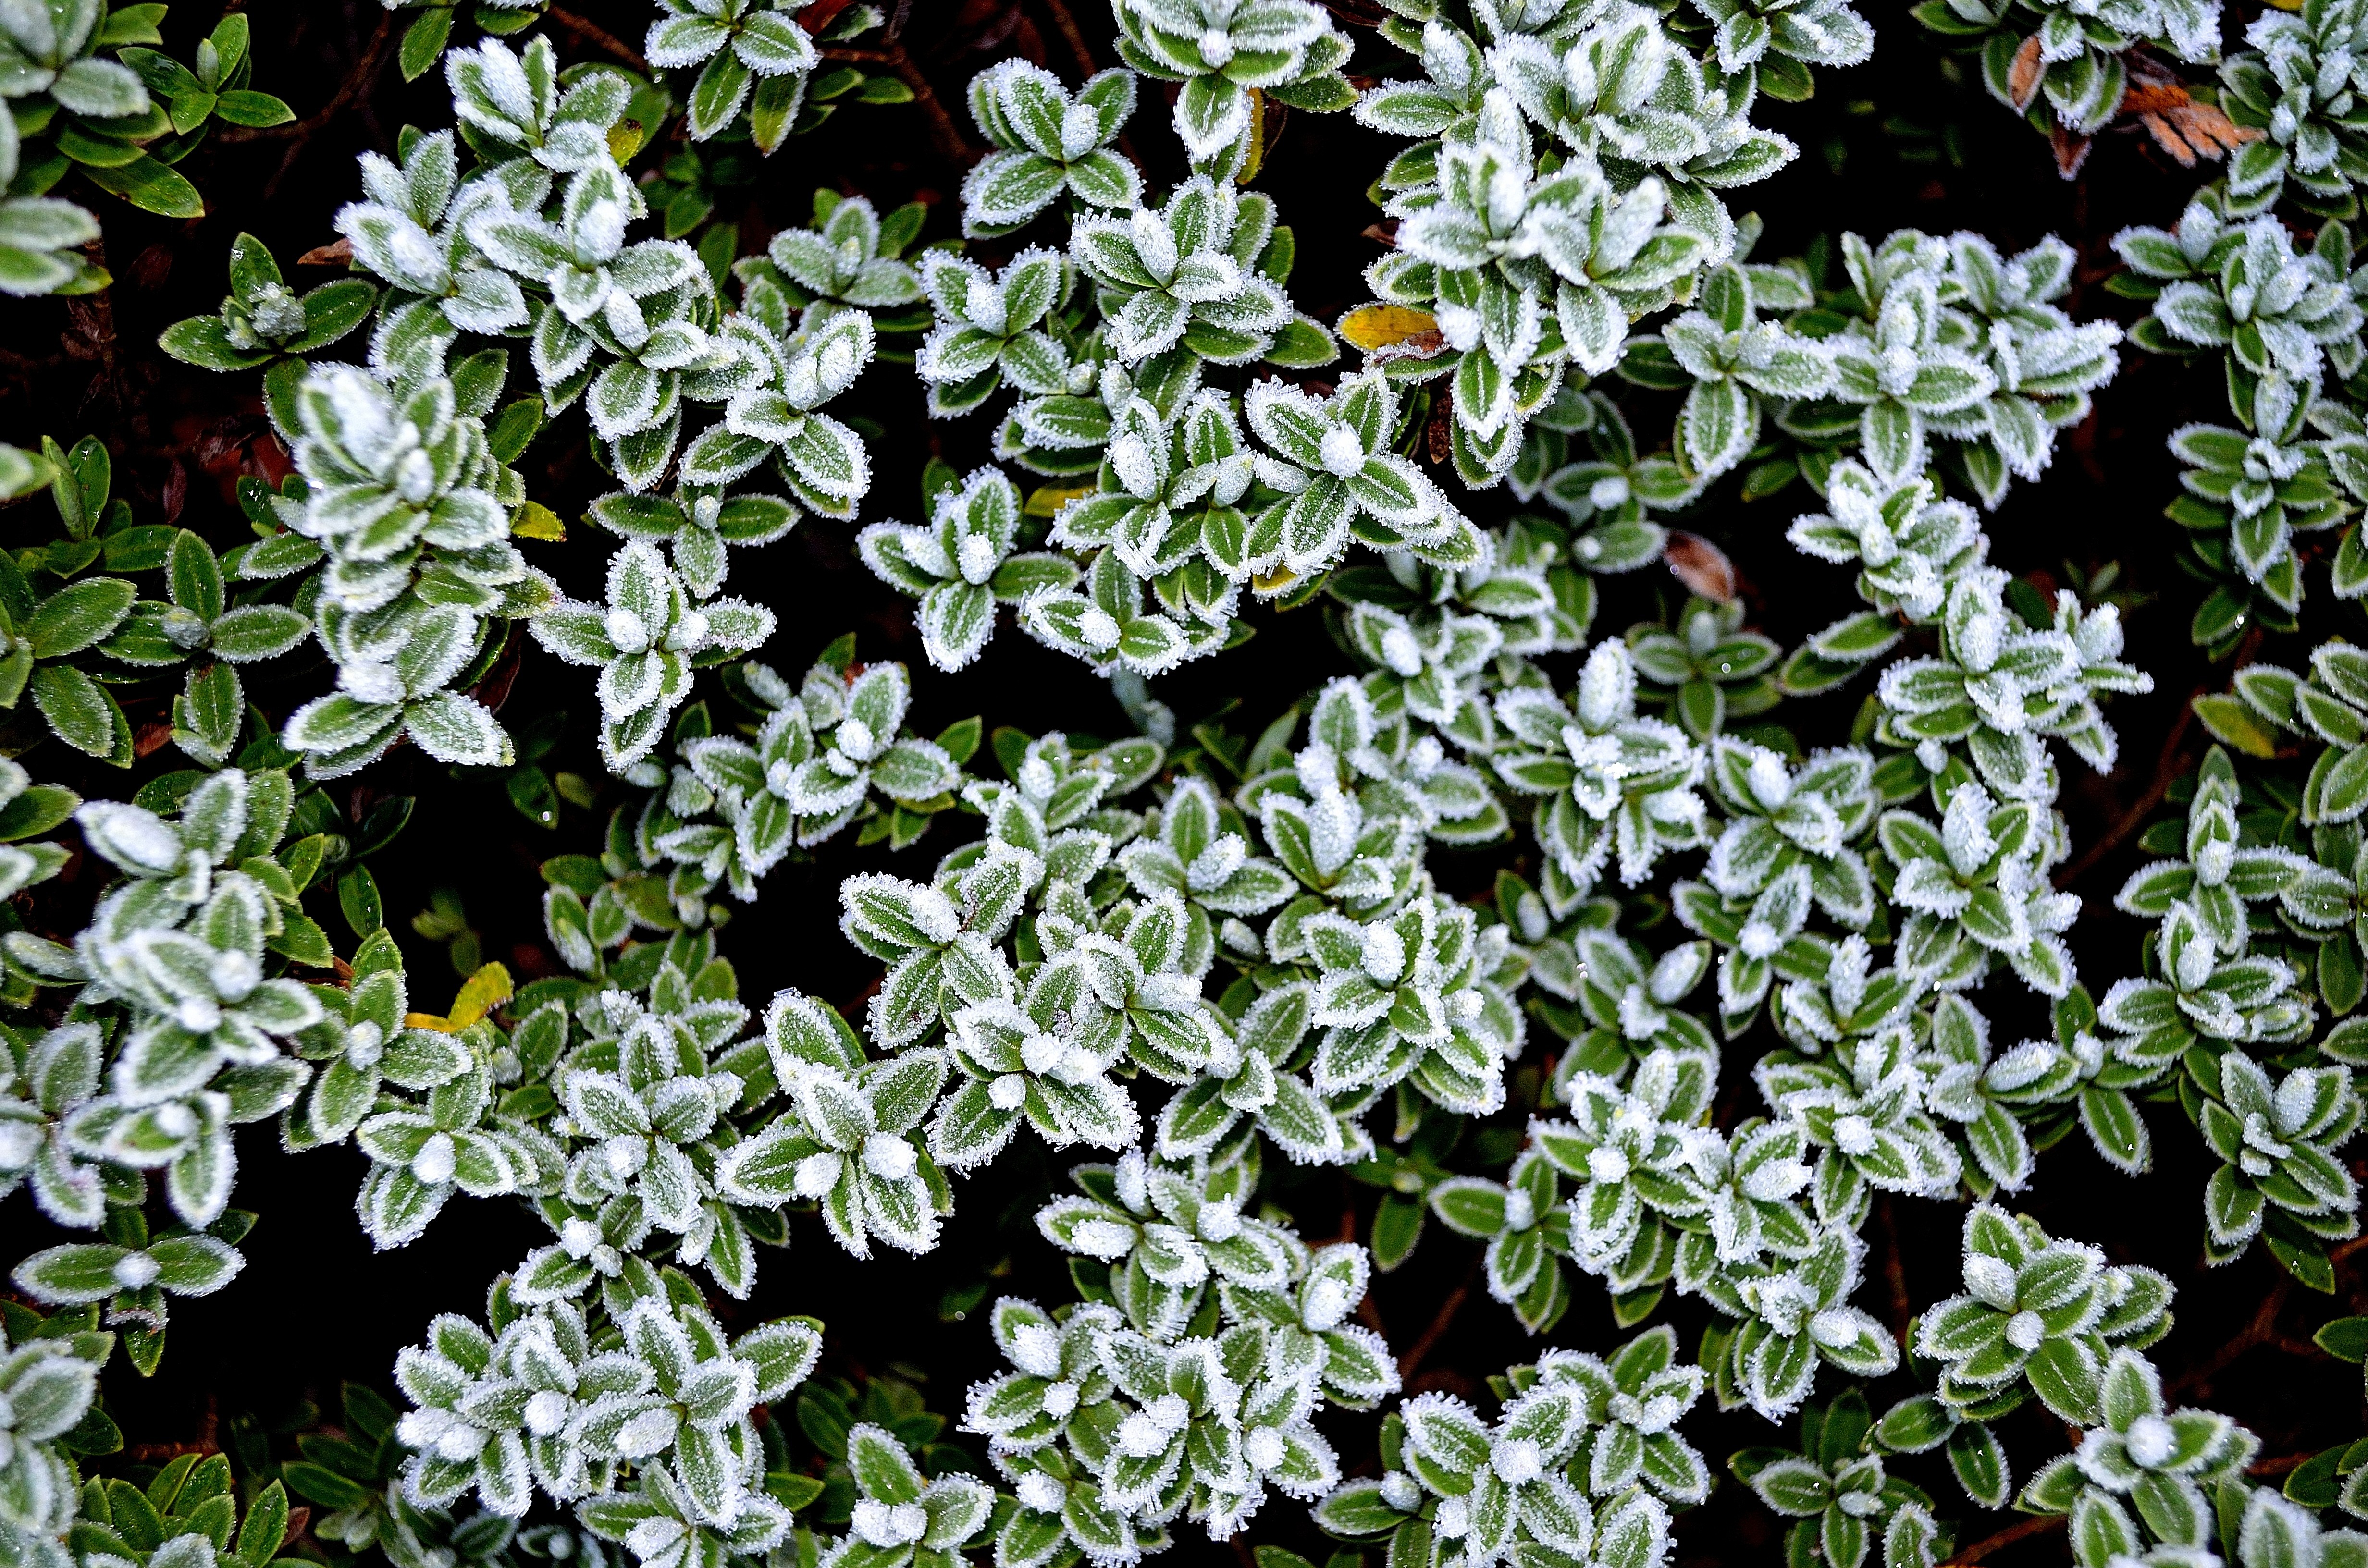
nature, winter, plant, leaf, flower, frost, green, herb, macro, ivy, botany, blue, flora, season, background, shrub, groundcover, marjoram, hoarfrost, flowering plant, subshrub, annual plant, land plant, apiales, sweetscented bedstraw, breckland thyme